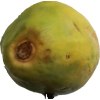
Label: papaya